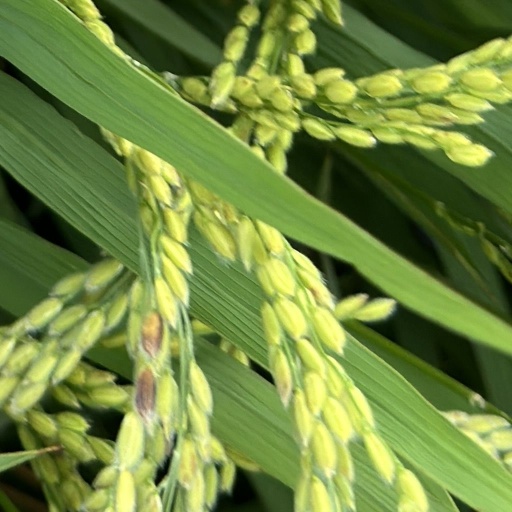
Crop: rice